History of the English monarchy

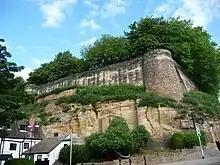
The wall of Nottingham Castle above with some cave entrances below. Tunnels beneath the castle were used by Edward III's men in the 1330 coup.

Edward I, nicknamed Longshanks for his height, was in Italy when he learned that his father had died. Previous monarchs were only legally recognised as king after coronation, but Edward's reign officially began on 20 November, the same day his father was buried at Westminster Abbey. Walter Giffard, archbishop of York; Roger Mortimer, a marcher lord; and Robert Burnell were appointed regents. A proclamation issued on 23 November stated: